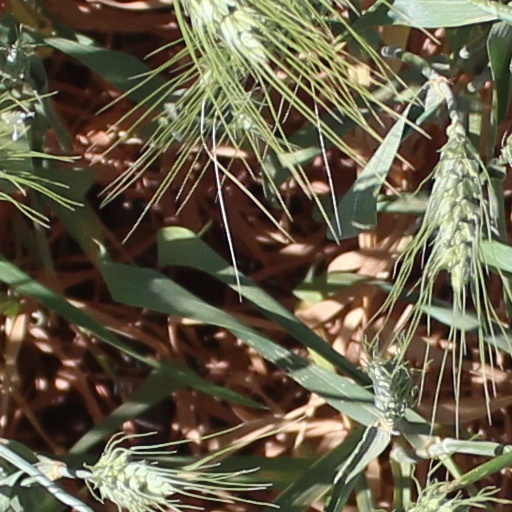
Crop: wheat